Holden Dealer Team

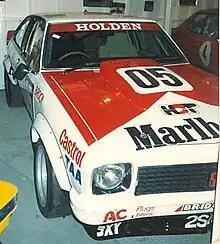
The 1979 Bathurst 1000 winning Torana

John Sheppard took over as HDT team manager following Firth's retirement and one of his first moves was to bring Peter Brock back to the team. Holden had originally wanted to bring Brock back in 1976, though Harry Firth had vetoed the move when he found that Holden were allegedly willing to pay Brock A$40,000 which Firth claimed was twice as much as what he was being paid as team manager. It was a wise decision by Sheppard for Brock dominated the season, becoming the first driver to win the 'triple crown' of the Touring Car Championship, the Hang Ten 400 at Sandown and the Hardie-Ferodo 1000 (with Jim Richards) at Bathurst. He was initially given the team's 4-Door A9X to drive in the opening round at Sandown while John Harvey drove the only Hatchback available at the time. Brock was given a new hatchback Torana to drive for the rest of the season.